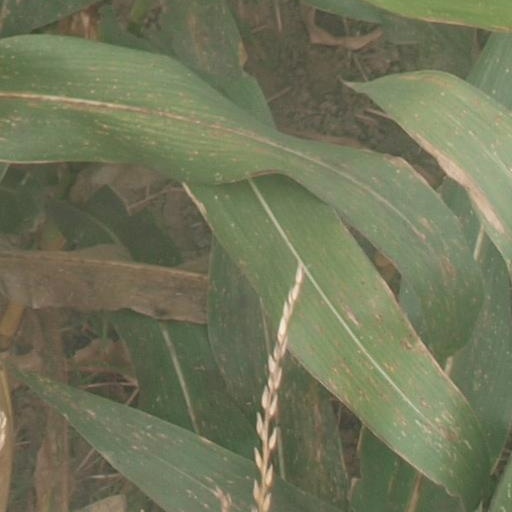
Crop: maize; corn